Coronariae

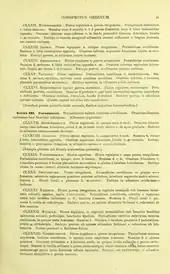
Page from Bentham's Genera plantarum, describing Coronariae

Endlicher (1836) used Coronariae as a class with eight subordinate orders, restoring Liliaceae as the family name: